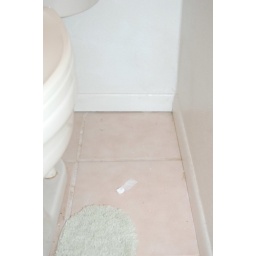
Evidence of water coming under wall through shower.